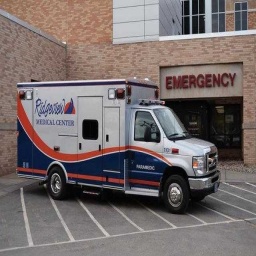
Label: ambulance